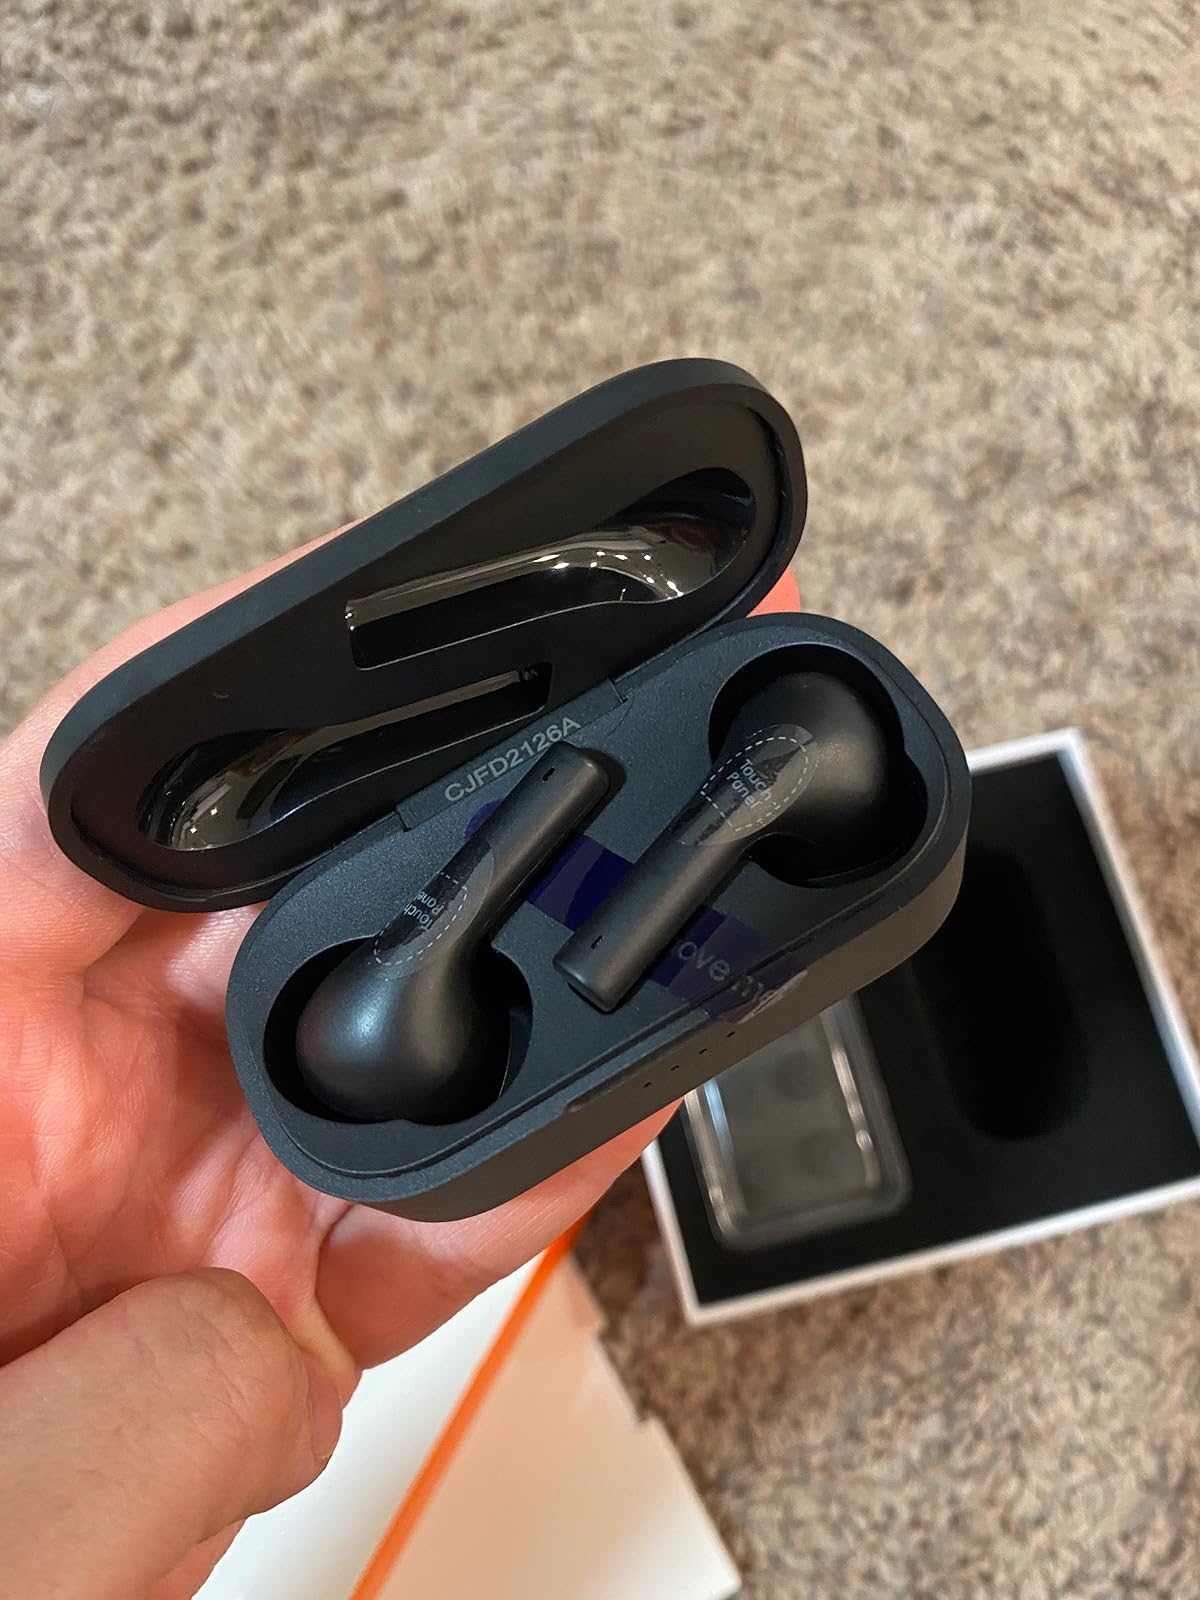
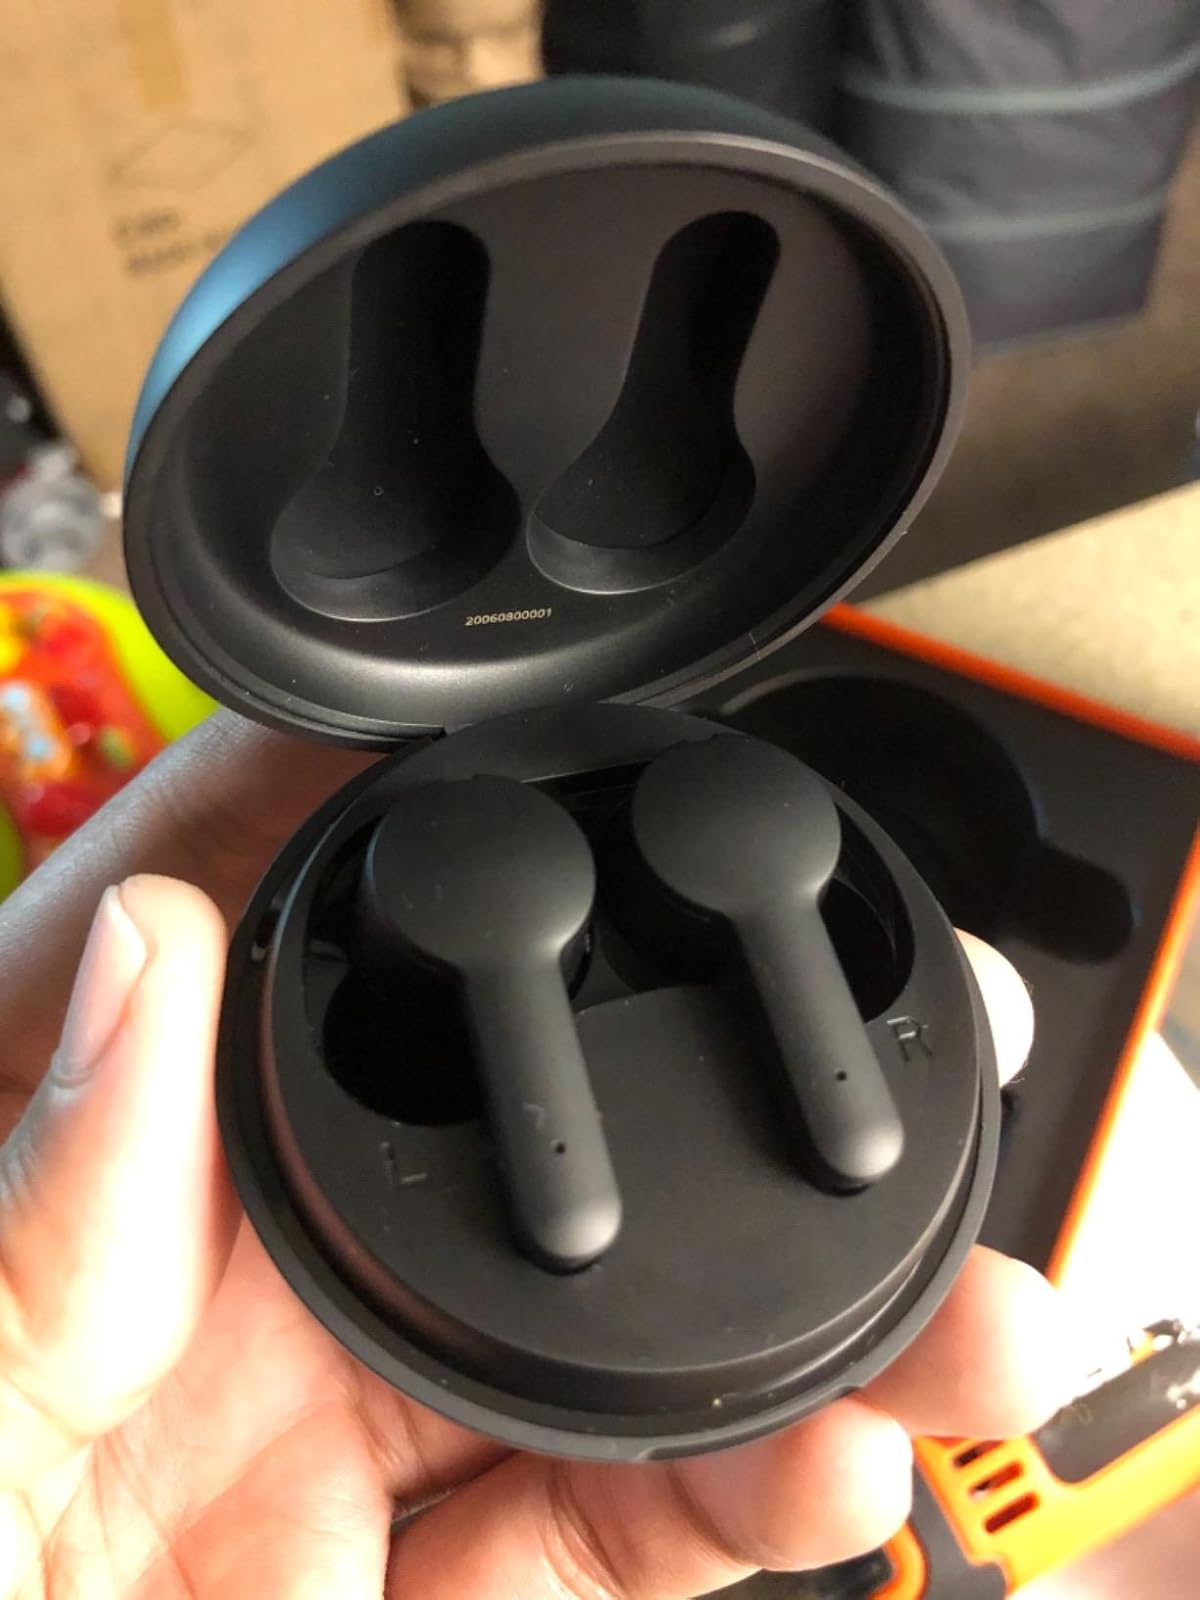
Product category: earbuds
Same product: no